Postage stamps and postal history of El Salvador

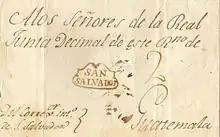
Stampless letter, black crown town cancel San Salvador addressed to Guatemala. Rated 2 reales.

El Salvador became independent from Spain in 1821. It has produced its own stamps since 1867.